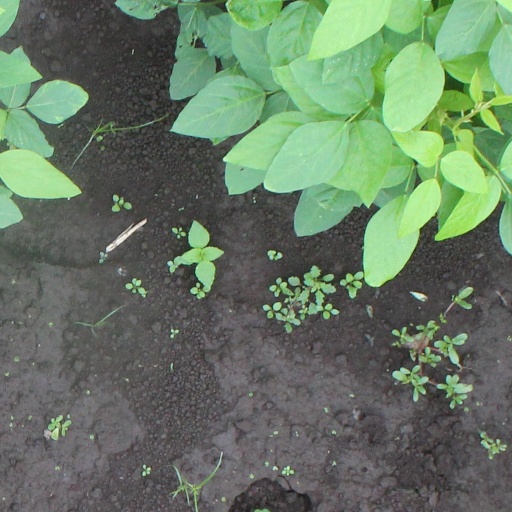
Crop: soybean